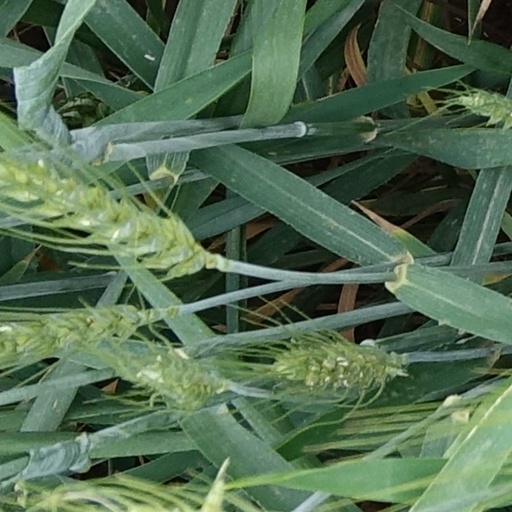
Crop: wheat